Black-legged kittiwake

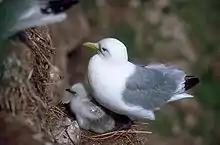
On nest with chick

It is a coastal breeding bird around the north Pacific and north Atlantic oceans, found most commonly in North America and Europe. Kittiwakes are colonial nesters that form monogamous pairs and exhibit biparental care, meaning that both take part in nest building, incubation and chick rearing. They tend to nest in large numbers on cliffs by the sea side. It breeds in large colonies on cliffs and is very noisy on the breeding ground. Cliff nesting for gulls occurs only in the "Rissa" species, and the kittiwake is capable of utilizing the very sheerest of vertical cliffs, as is evident in their nesting sites on Staple Island in the outer Farne Islands.